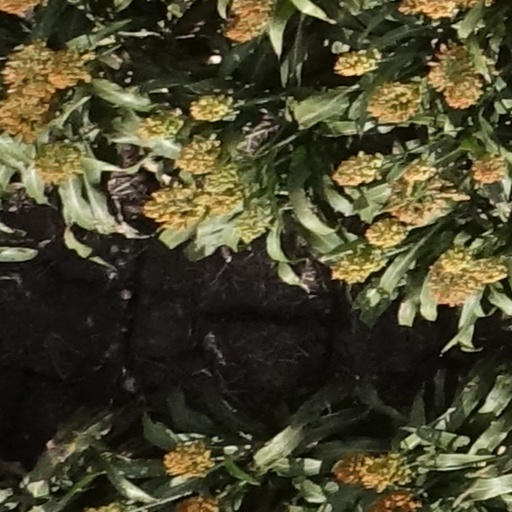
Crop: sorghum